Rockula

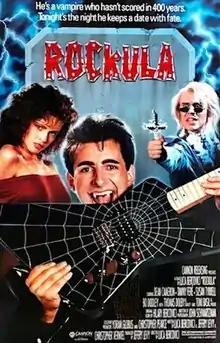

Rockula is a 1990 American comedy-musical film directed by Luca Bercovici and written by Bercovici, Jefery Levy, and Chris Ver Weil. The story centers on a vampire under a curse; the tagline for the film is: "He's a vampire that hasn't scored in 400 years—tonight's the night!". Dean Cameron stars as the vampire Ralph LaVie, Toni Basil plays Phoebe LaVie, Ralph's mother, and Thomas Dolby is the villain Stanley.